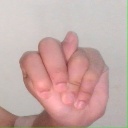
अक्षर: न